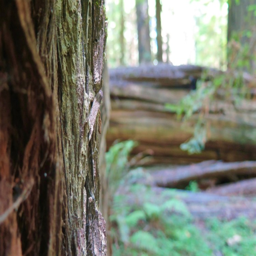
the giant redwood once stood ft. tall and was considered the tallest tree in the park before its fall .